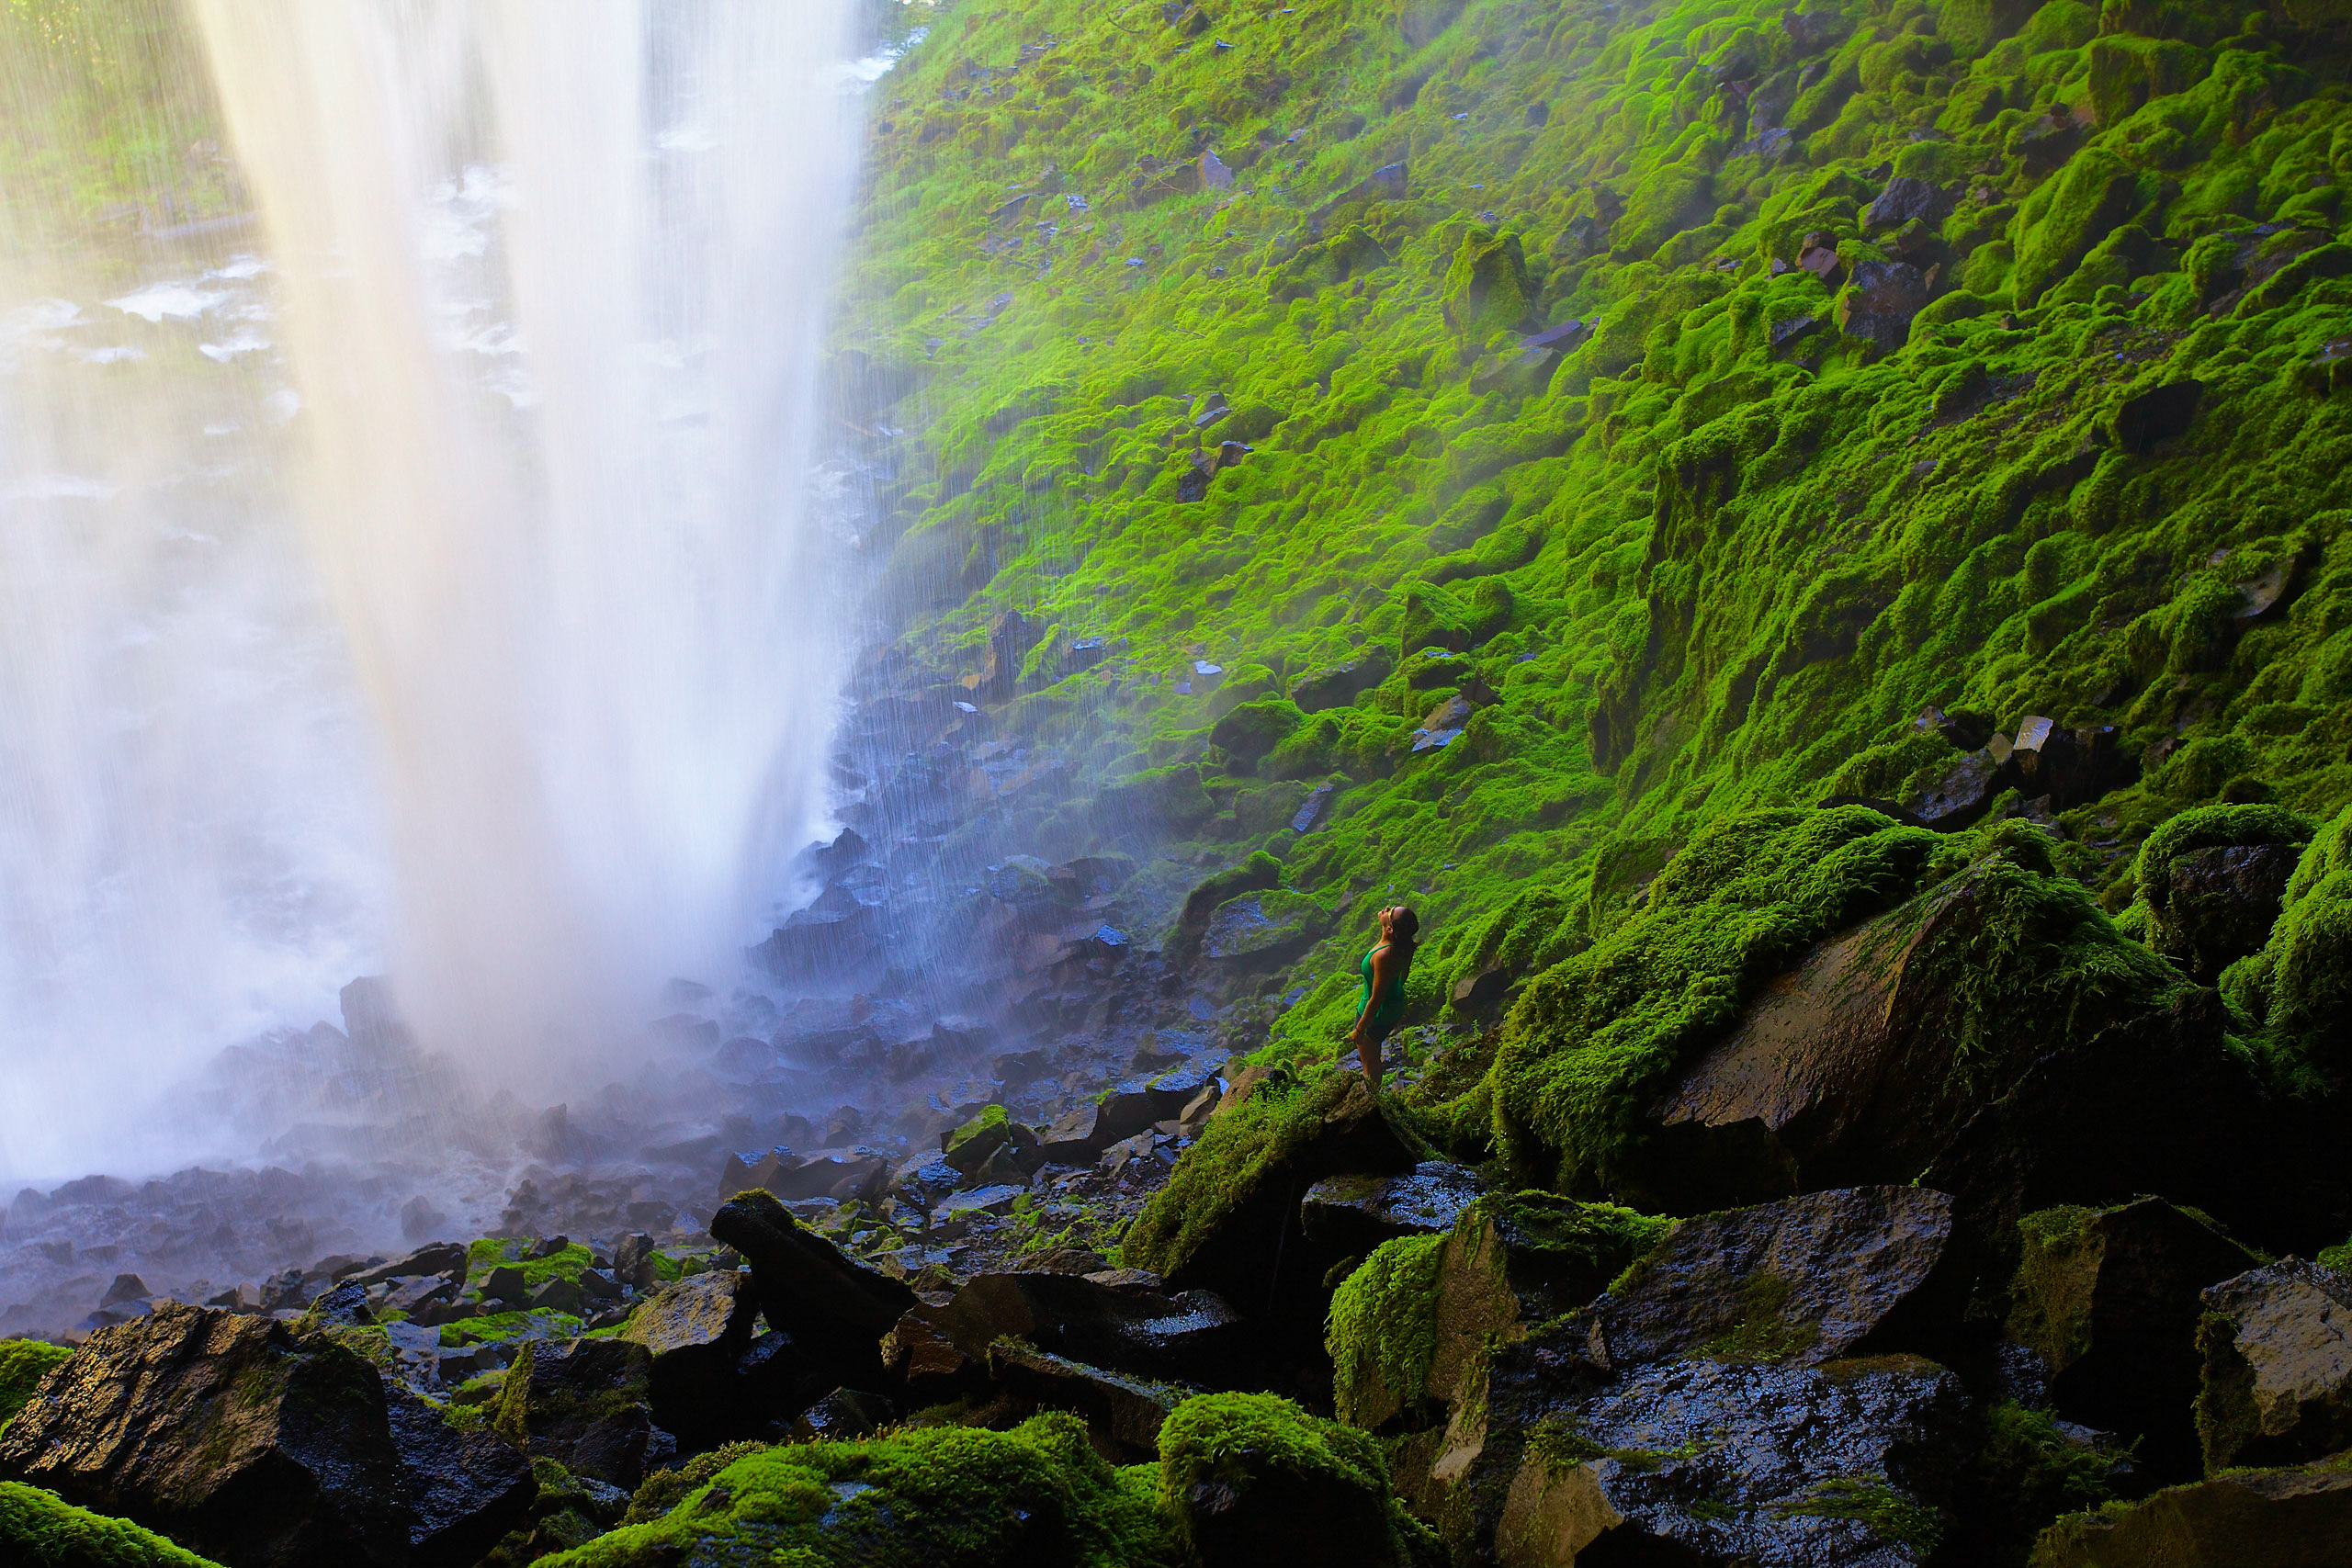
landscape, water, nature, forest, rock, waterfall, adventure, summer, stream, portrait, green, jungle, lush, usa, body of water, 2012, fun, rainforest, water feature, oregon, hoodriver, atmospheric phenomenon